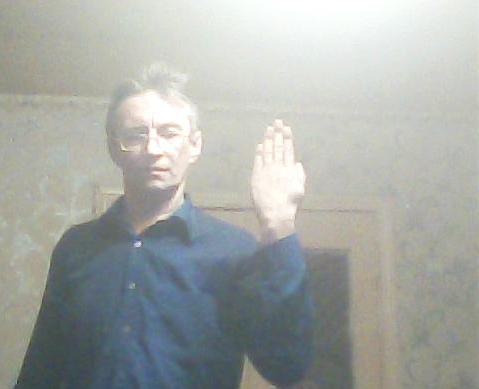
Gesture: stop_inverted